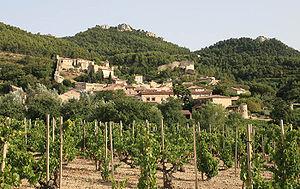
Le gigondas est un vin d'appellation d'origine contrôlée produit sur la commune de Gigondas, dans le département de Vaucluse, au pied des dentelles de Montmirail.
Gigondas est une commune française, située dans le département de Vaucluse en région Provence-Alpes-Côte d'Azur.